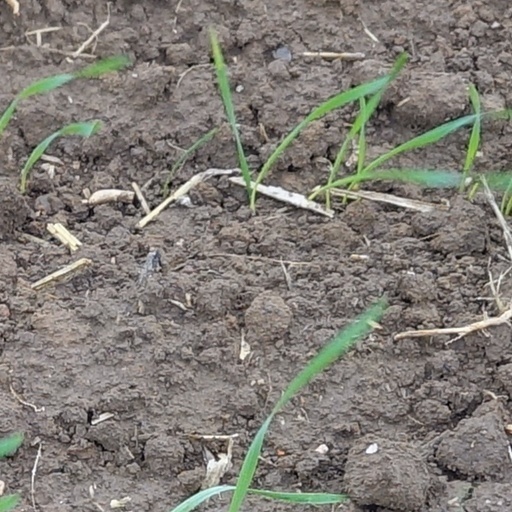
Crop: wheat